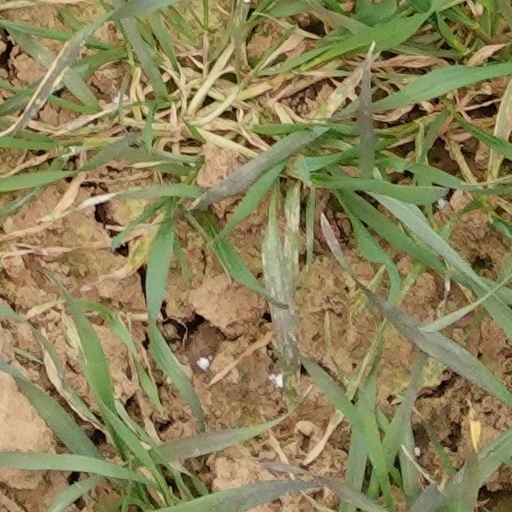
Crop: wheat